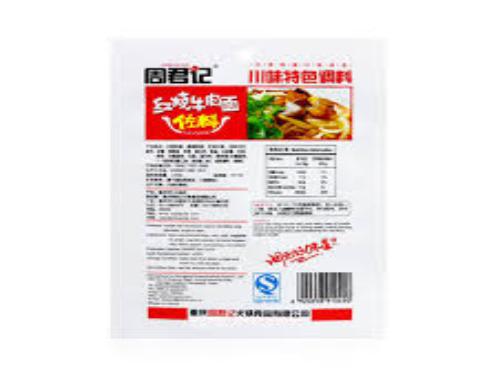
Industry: Food